Foodgasm

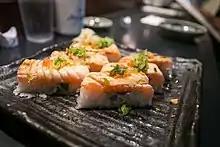
Typical Japanese food

Food representation via social media has created a phenomenon among pop culture that defines the consumption of food and drink related to culinary tourism: culinary and food tourism is a world travel trend because this type of travel offers not only the memory of food but also the rich storytelling traditions of indigenous peoples. This phenomenon is strictly linked to the culture of tourists: they travel to discover new places and cultures, use often these terms to show the varieties of food they taste in their destinations and to share them with other people, in order to make them travel around the world and to make them taste different flavors than they might have otherwise.